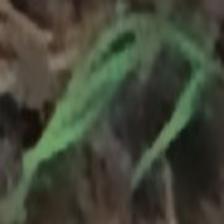
Label: single